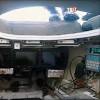
Label: T-14